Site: brandenburg
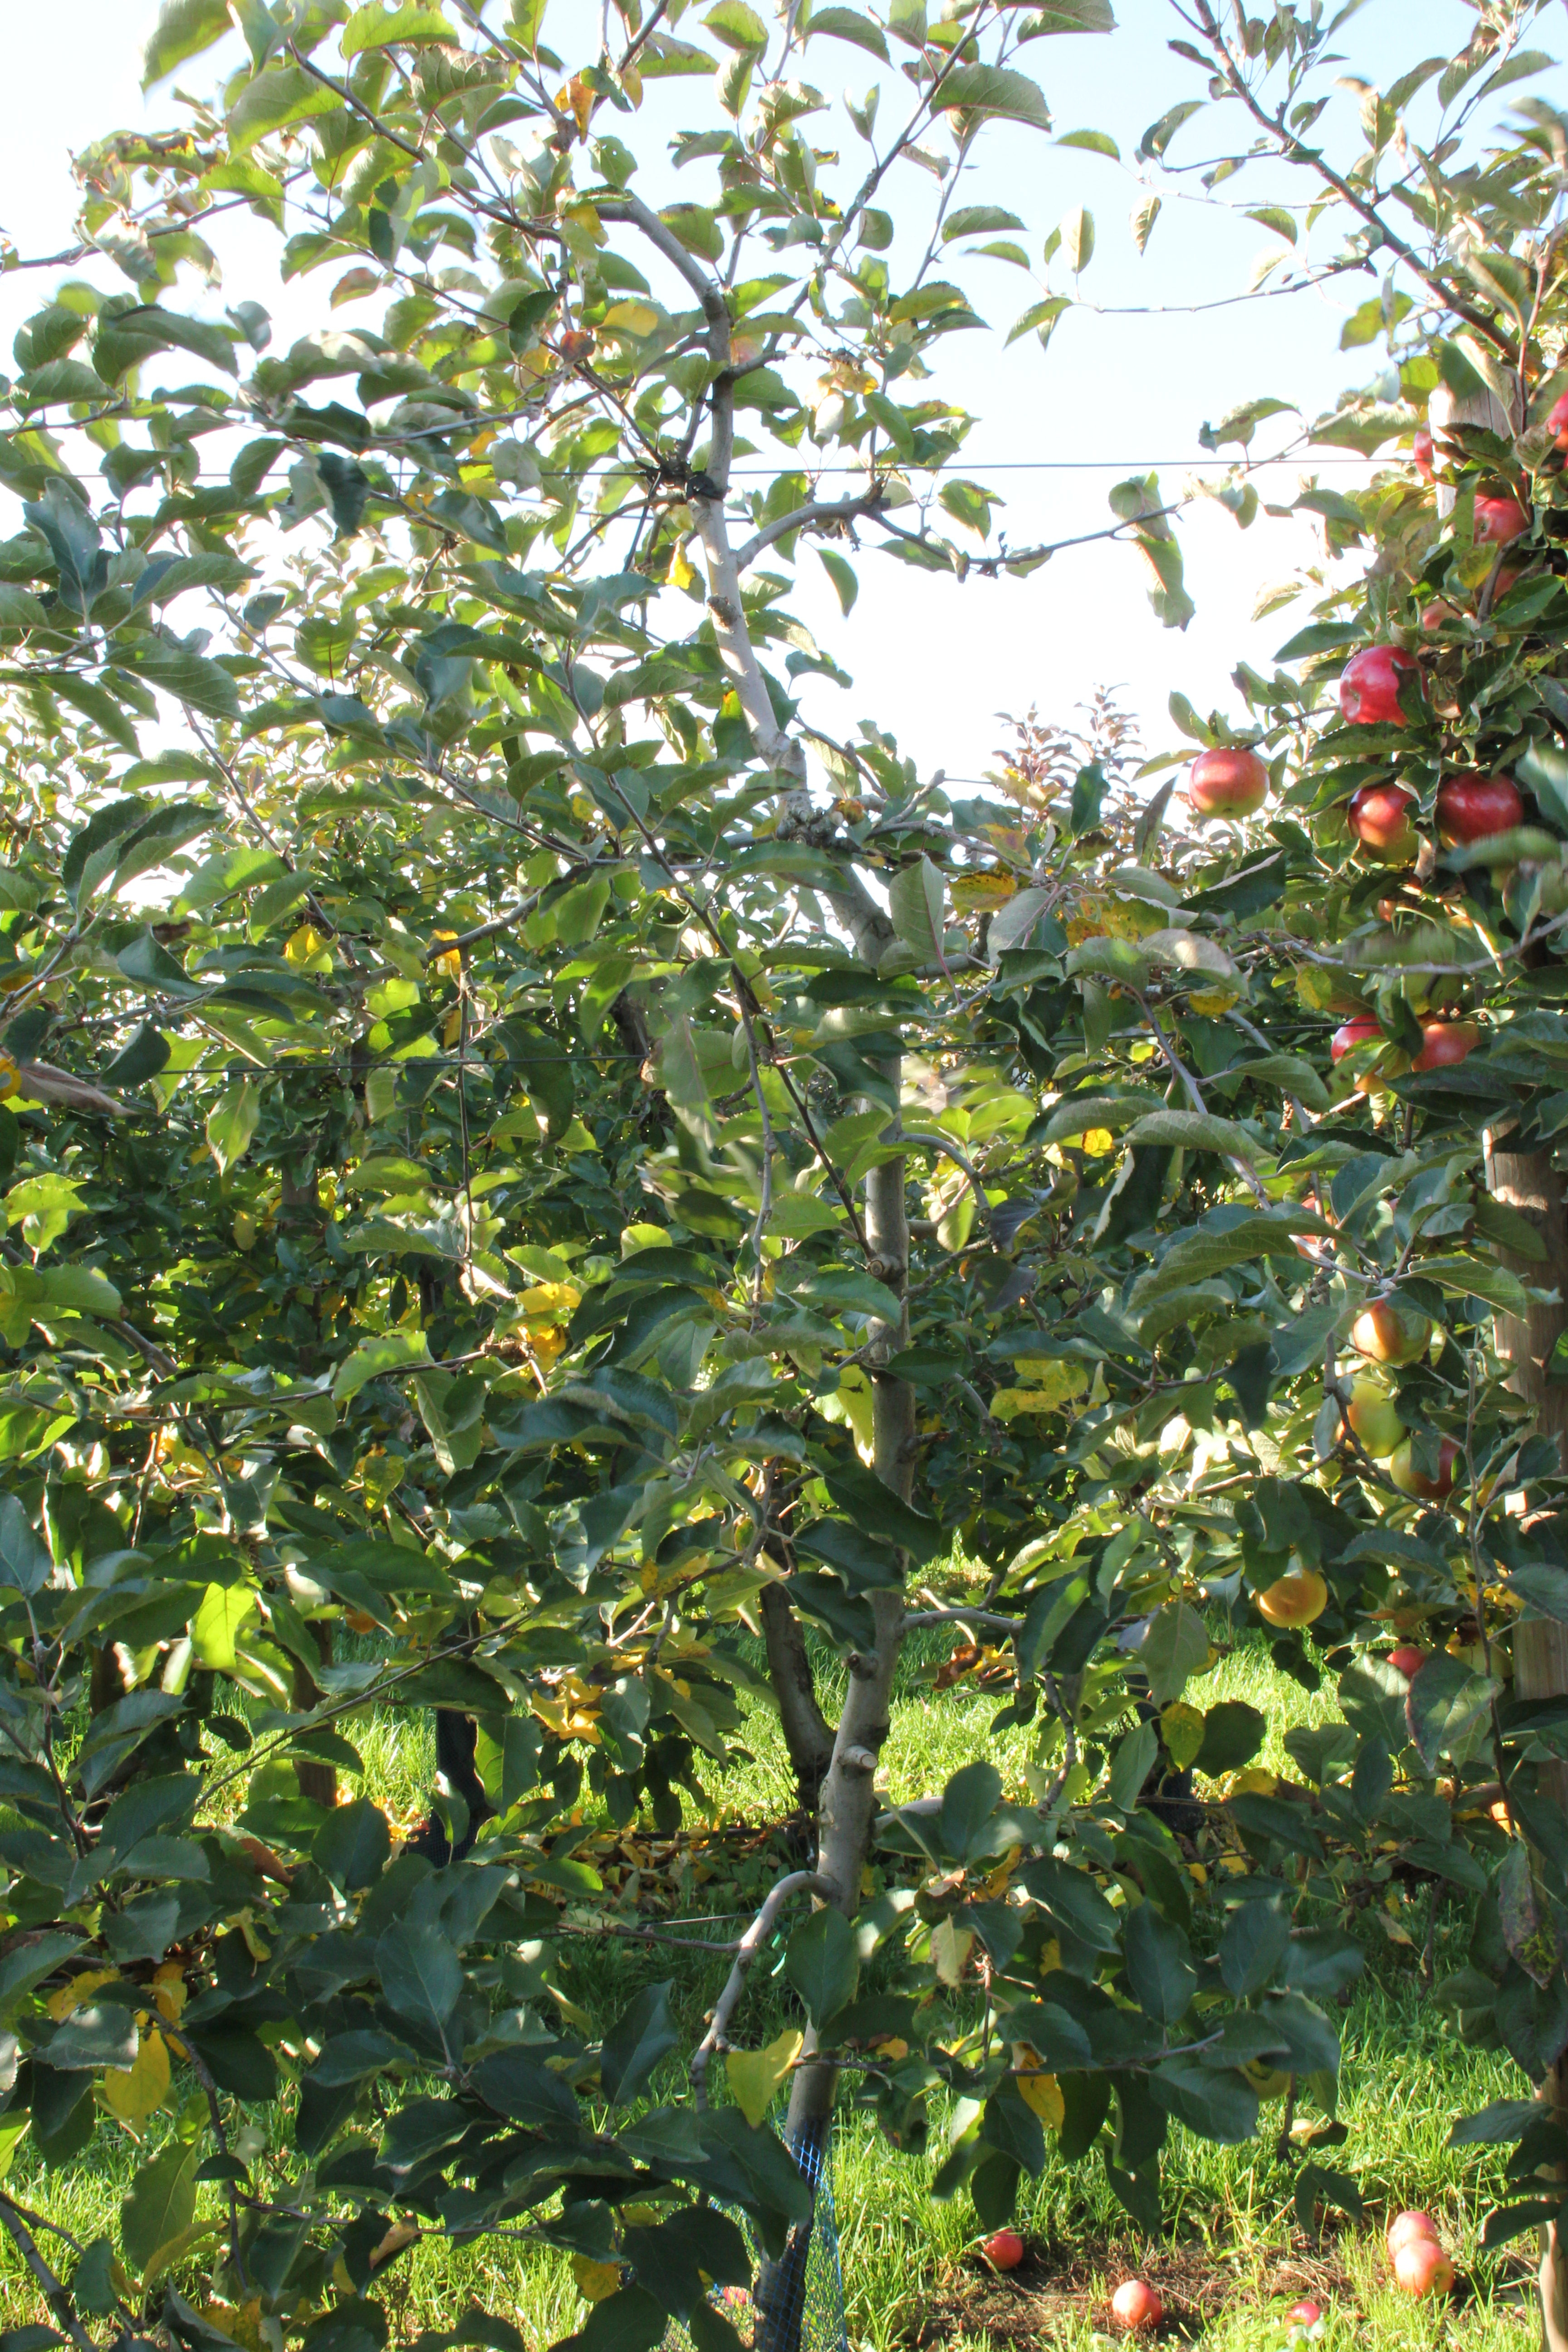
Growth stage (BBCH 91): Senescence, beginning of dormancy